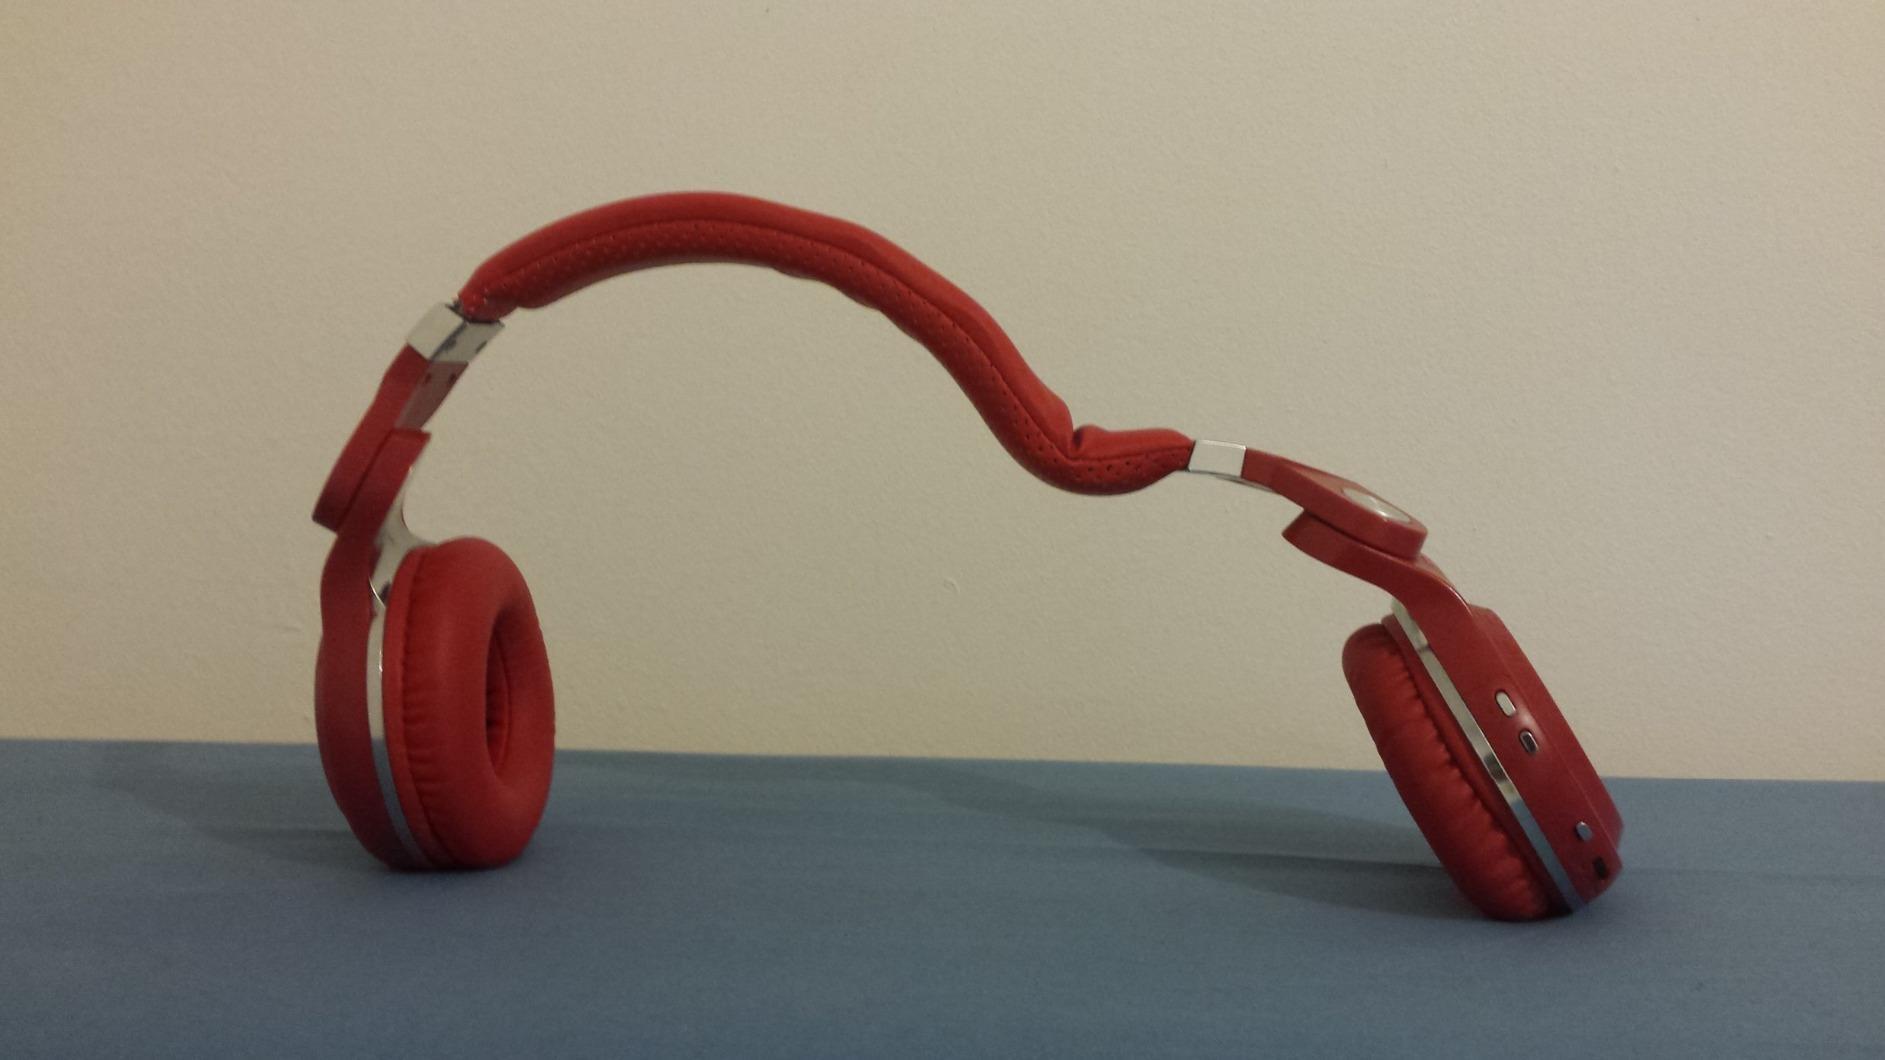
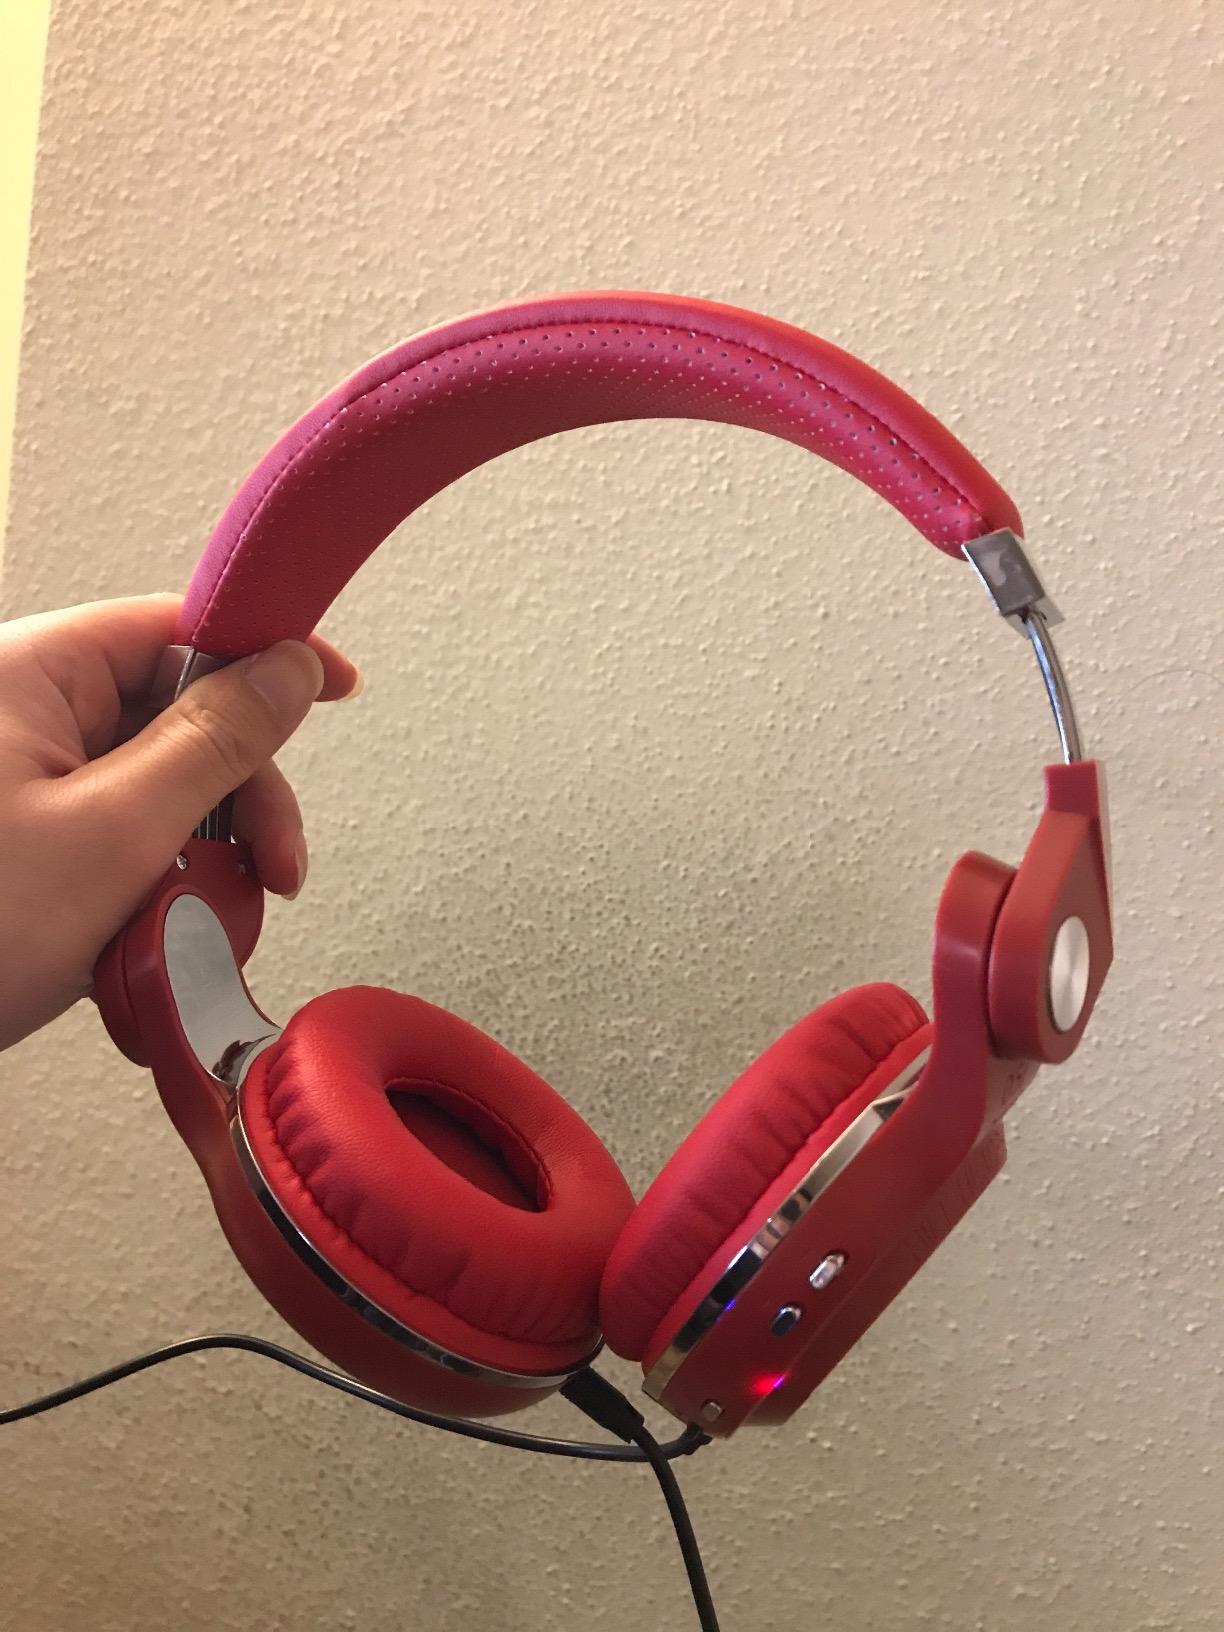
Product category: headphones
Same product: yes